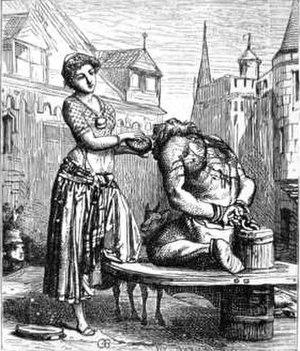
Le mot Roms désigne en français un ensemble de populations établies dans divers pays du monde et ayant, à origine, une culture et des origines communes dans le sous-continent indien, également dénommées par les exonymes Tziganes / Tsiganes, Gitans, Bohémiens, Manouches ou Romanichels ou encore « gens du voyage » par confusion ou par vision fantasmée. Leurs langues initiales font partie du groupe, issu du sanskrit, parlé au nord-ouest du sous-continent indien, et qui comprend aussi le gujarati, le pendjabi, le rajasthani et le sindhi. Minoritaires sur une vaste aire géographique entre l'Inde et l'océan Atlantique, puis sur le continent américain, les élites lettrées de ces populations ont adopté comme endonyme unique le terme Rom, signifiant en langue romani « homme accompli et marié au sein de la communauté ». Deux autres dénominations, les Sintis et les Kalés, sont considérées tantôt comme des groupes différents des Roms, tantôt comme inclus parmi ces derniers.